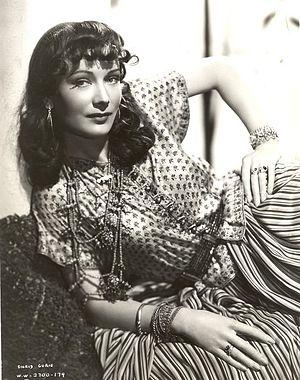
Alexander Kiam — né le 19 juillet 1894 à Monterrey, mort le 28 mars 1954 à New York — est un costumier et créateur de mode américain, connu comme Omar Kiam.
Casbah est un film américain réalisé par John Cromwell, sorti en 1938.
Sigrid Gurie est une actrice américaine, de son nom complet Sigrid Gurie Haukelid, née à New York le 18 mai 1911, morte à Mexico le 14 août 1969. Elle est la sœur jumelle de Knut Haukelid, l'un des héros de la bataille de l'eau lourde.